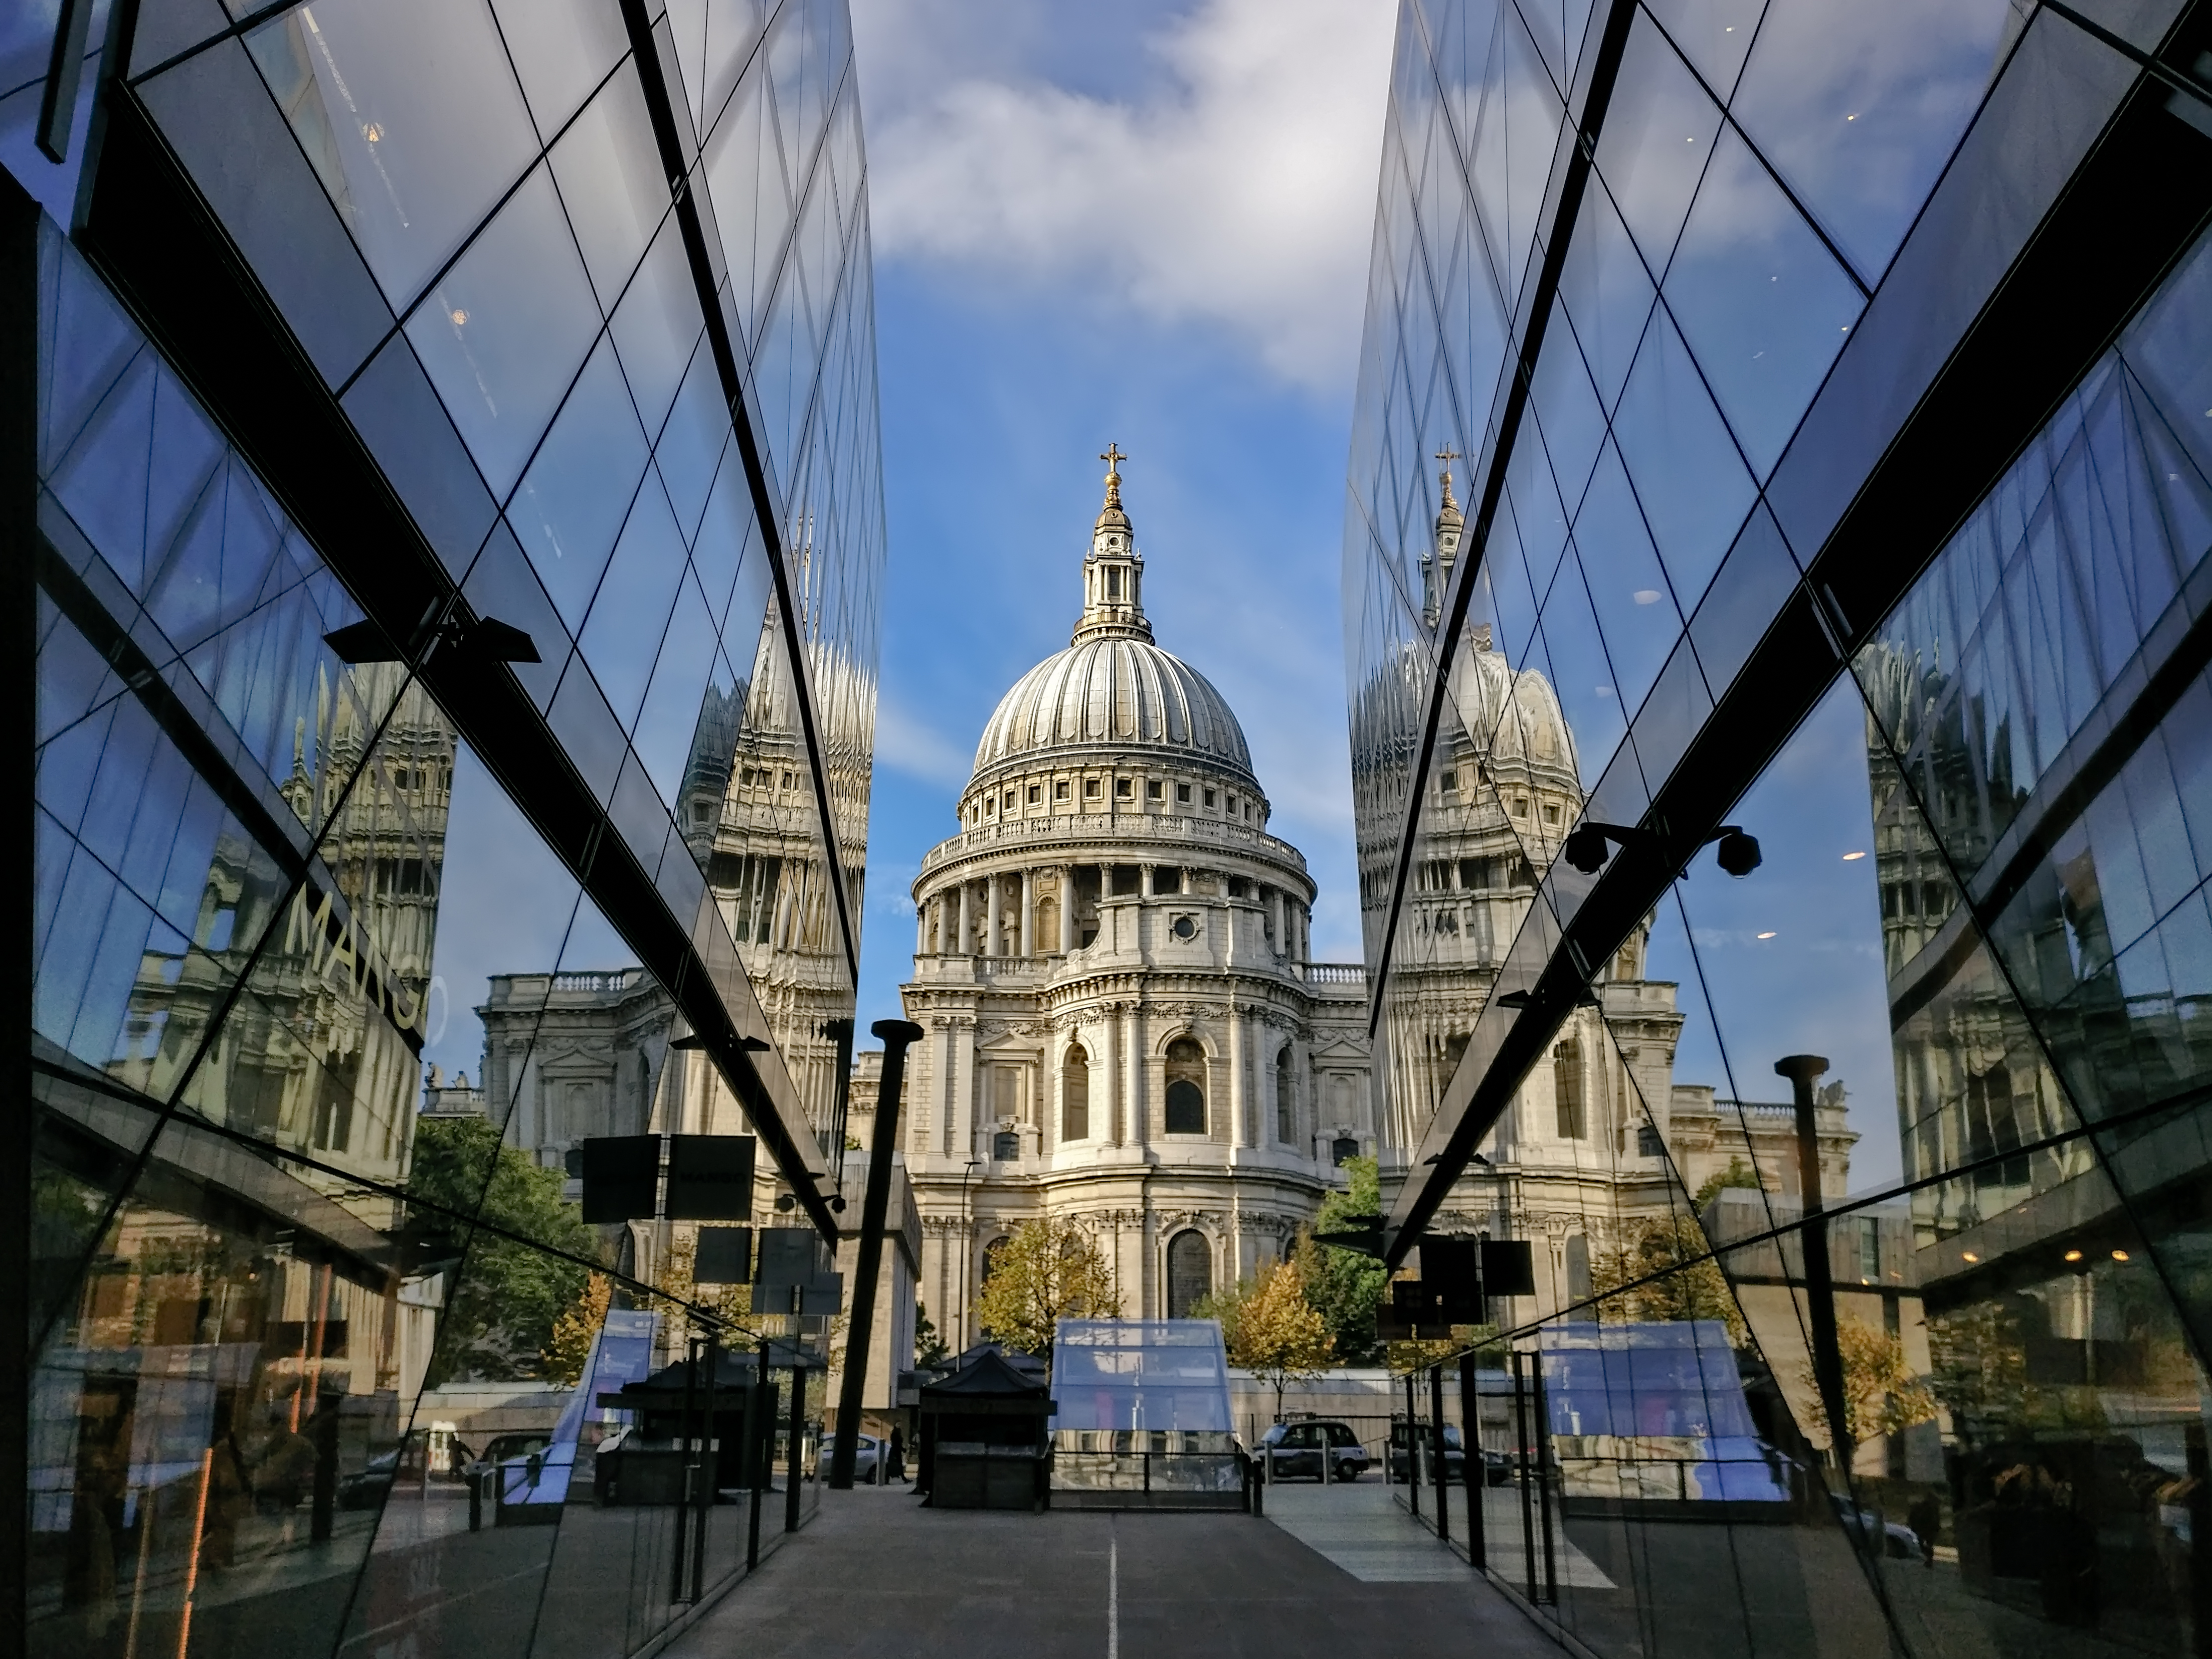
cloud, architecture, street, building, city, skyscraper, urban, cityscape, downtown, evening, reflection, landmark, facade, blue, church, cathedral, place of worship, london, lines, shadows, bluesky, windows, columns, dome, mobilephotography, stpauls, metropolis, oneplus, stpaulscathedral, saintpauls, urbanscene, onenewchange, urban area, human settlement, metropolitan area